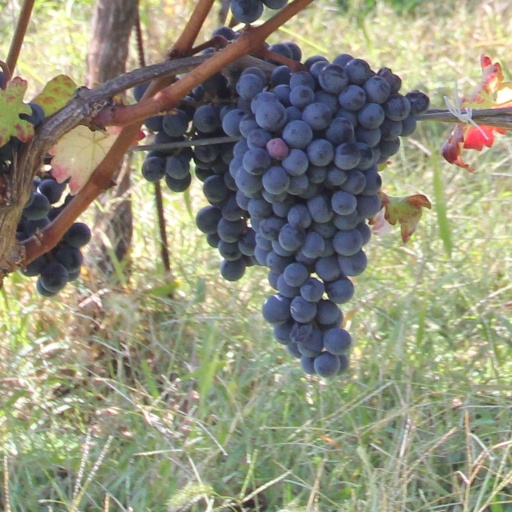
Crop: grape